Molecular Evolutionary Genetics Analysis

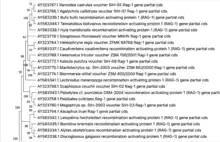
A phylogenetic tree in MEGA using a Neighbor Joining Method and Bootstrapping. The data sequences being used is from the study "Initial diversification of living amphibians predated the breakup of Pangaea." MEGA has created captions using the Real-Time Caption Editor to be able to analyze the properties of the results of the phylogenetic tree. This allows a user to be able to follow and interpret final results.

The Caption Expert is a part of MEGA which provides publication-like detailed captions based on the properties of analysis results. It is a tool that may be used for distance matrix, phylogeny, tests, etc. within MEGA (megasoftware).